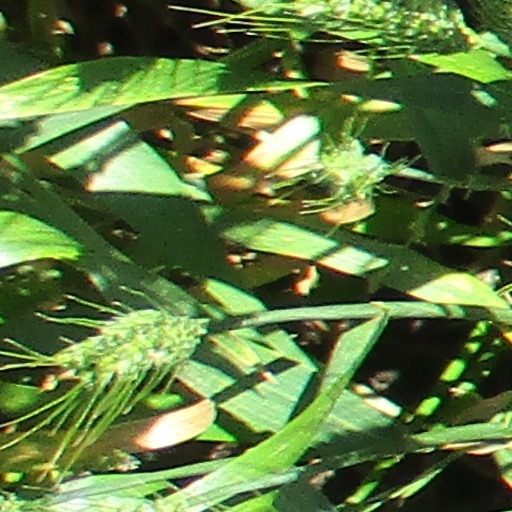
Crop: wheat